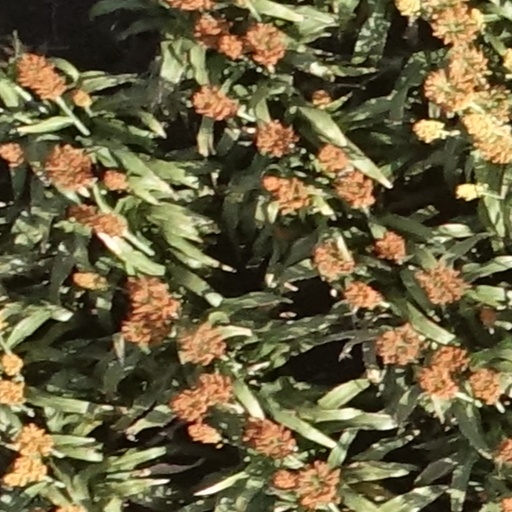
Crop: sorghum